Yunus Mallı

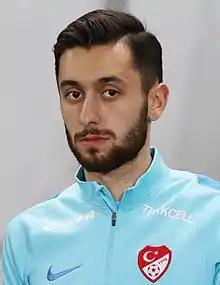
Mallı with Turkey in 2016

Yunus Mallı (born 24 February 1992) is a professional footballer who plays as an attacking midfielder for the Turkey national team. Born in Germany, and a former German youth international, he plays for the Turkey national team.